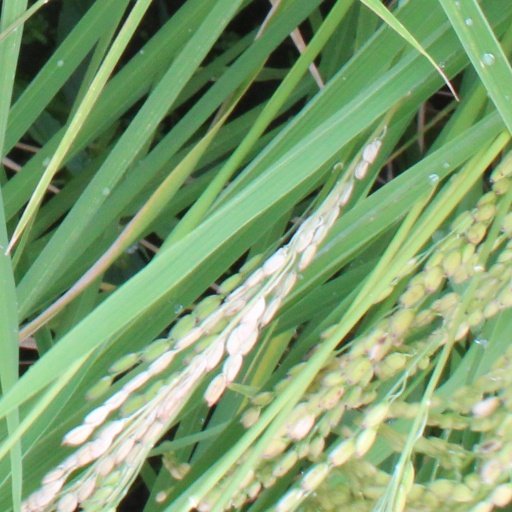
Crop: rice